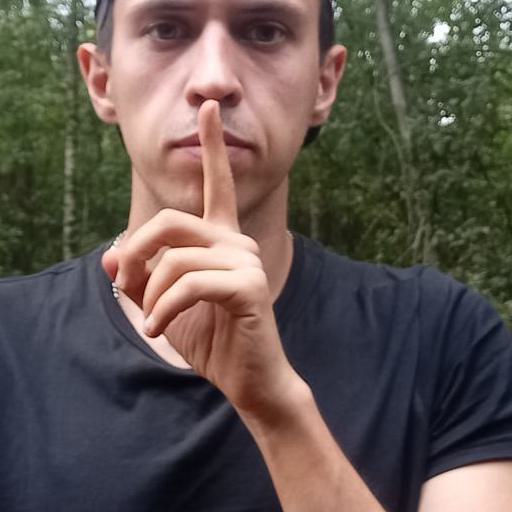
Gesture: mute